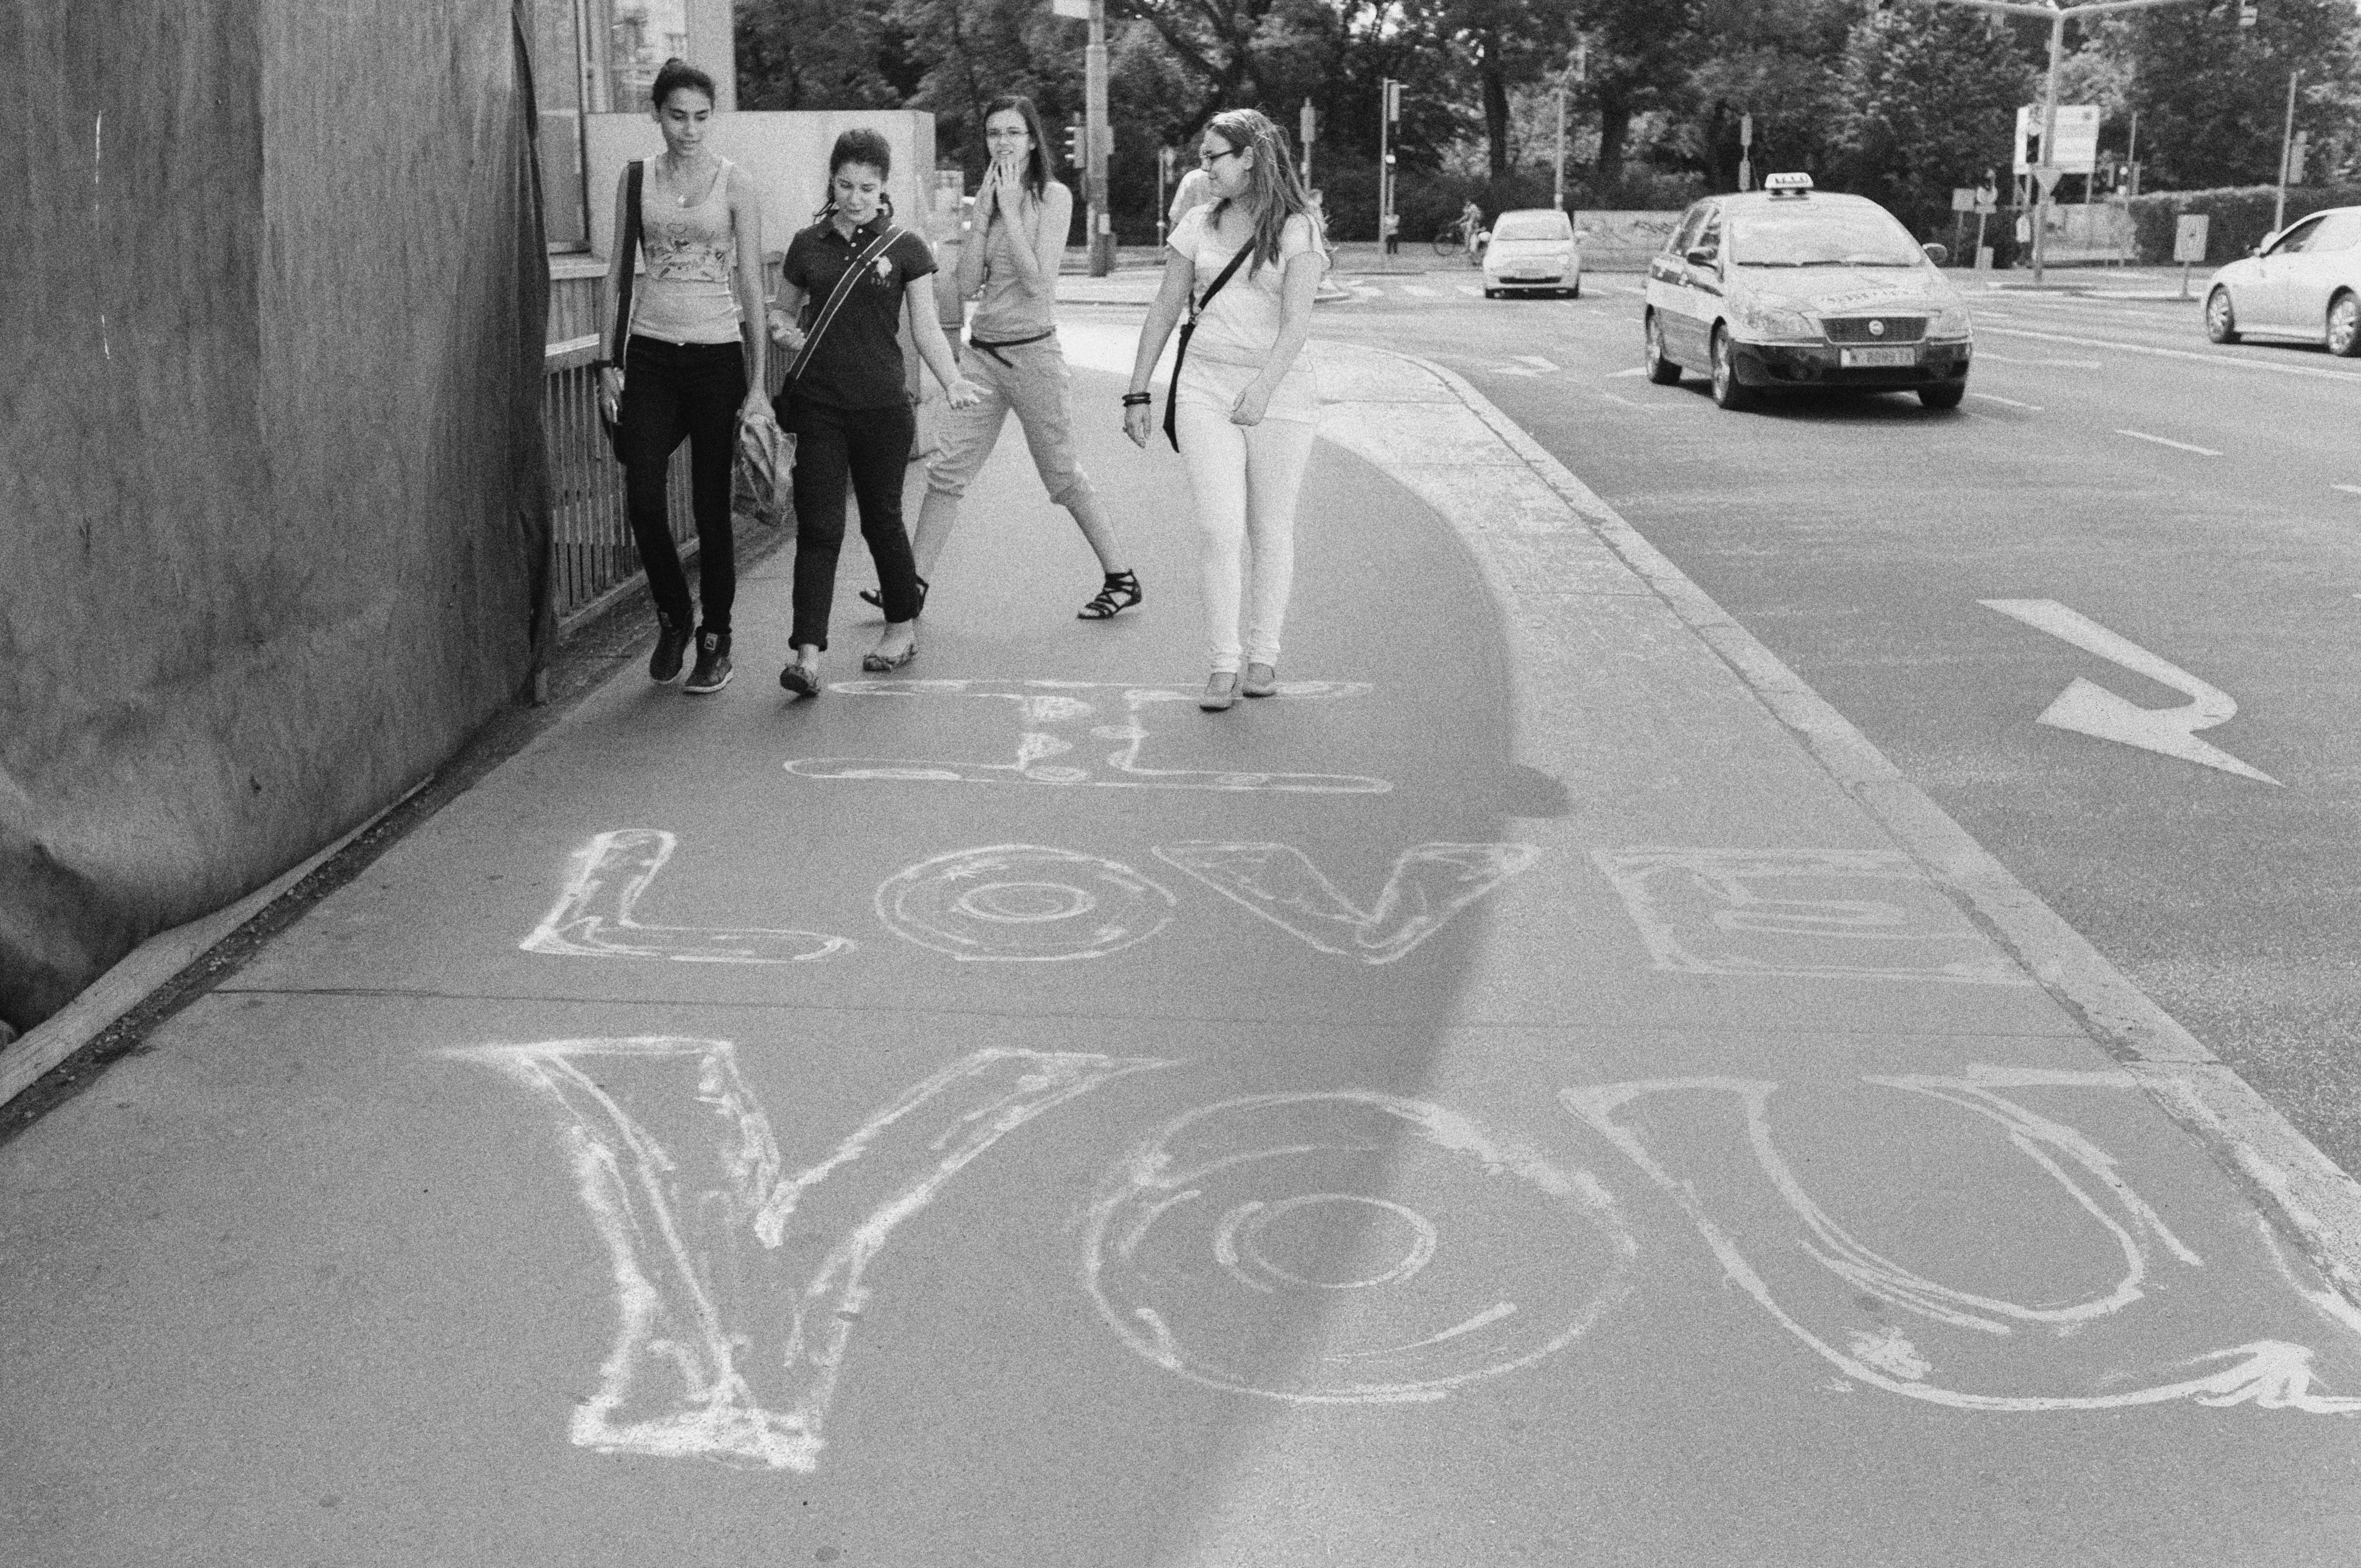
black and white, road, white, street, photography, urban, fujifilm, black, monochrome, lane, bw, blackwhite, infrastructure, vienna, x100, photograph, snapshot, fuji, shape, wien, finepixx100, monochrome photography